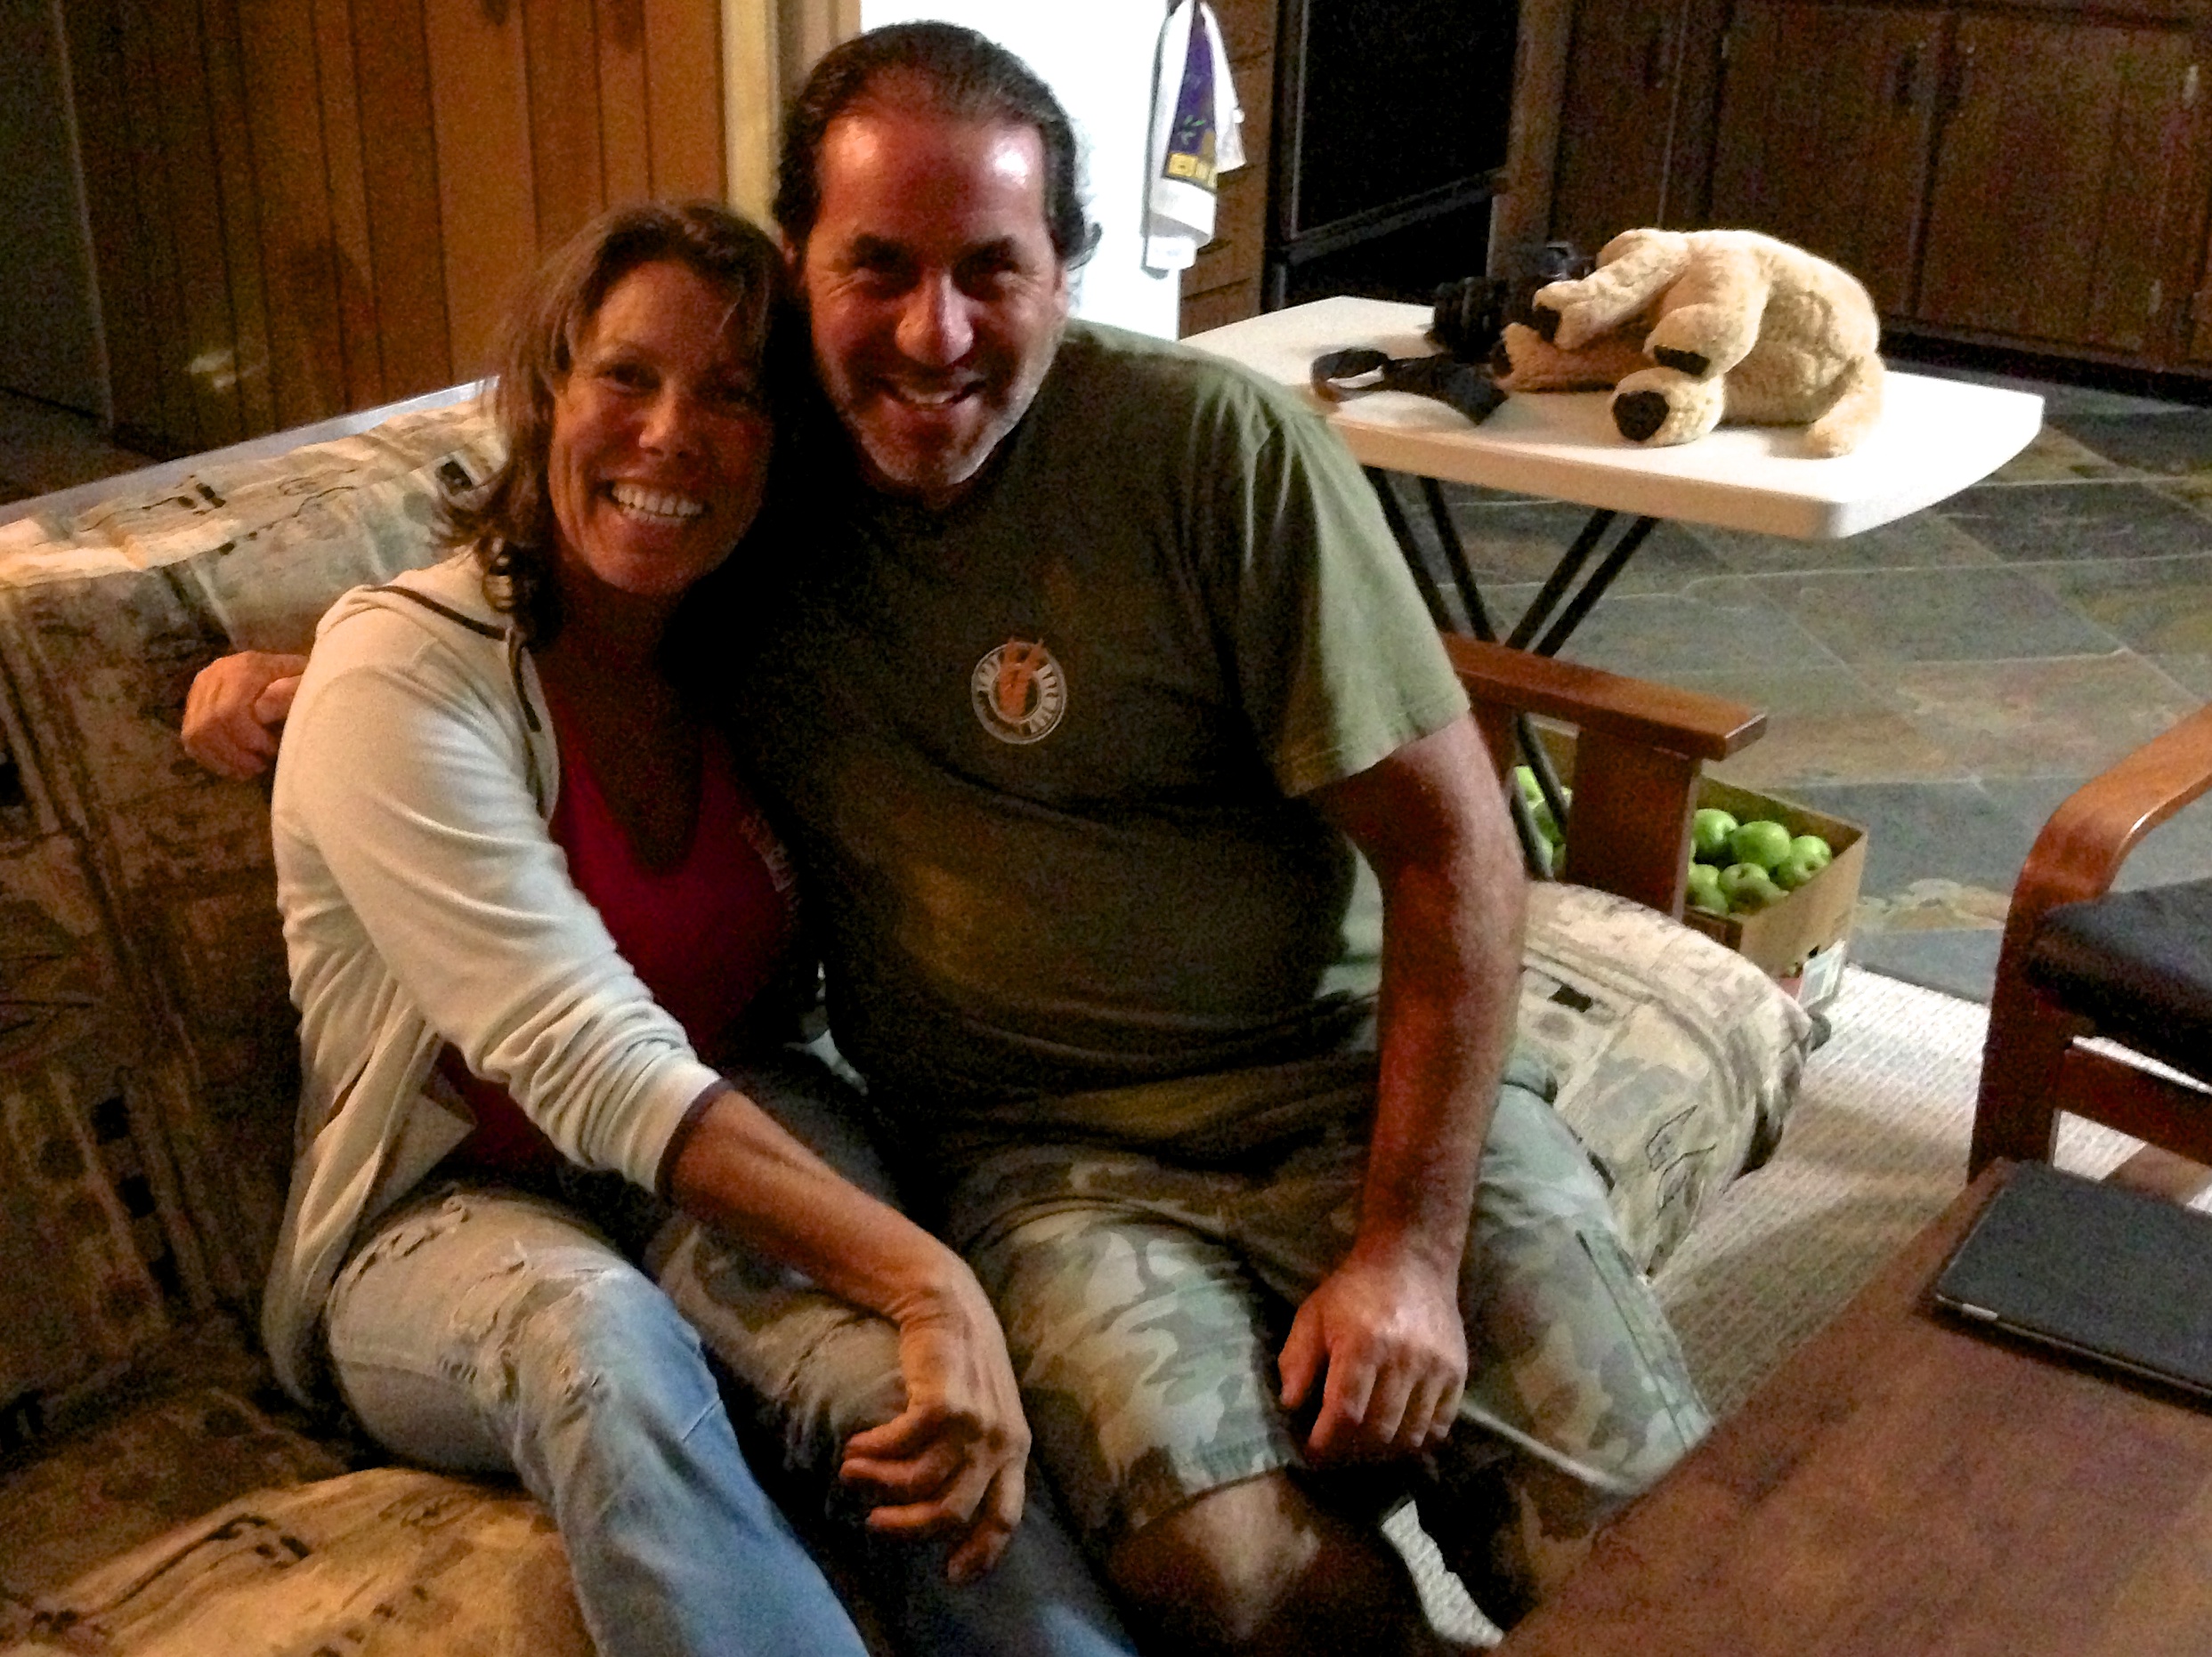
man, person, people, strawberry, arizona, human positions